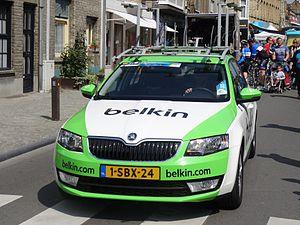
Reportage photographique réalisé le vendredi 30 mai à l'occasion du contre-la-montre individuel de la troisième étape du Tour de Belgique 2014 à Dixmude, Belgique.
La saison 2014 de l'équipe cycliste Belkin est la dix-neuvième de cette équipe.